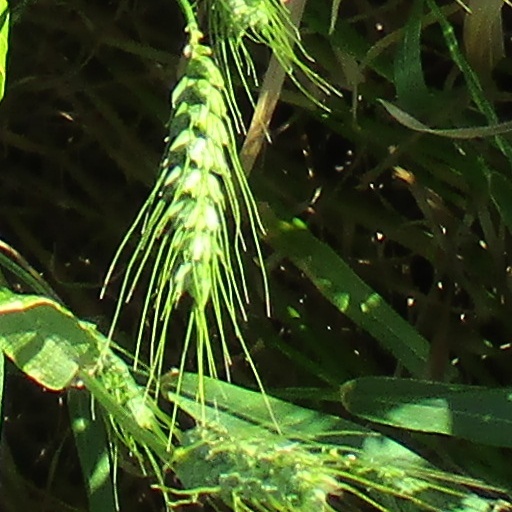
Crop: wheat